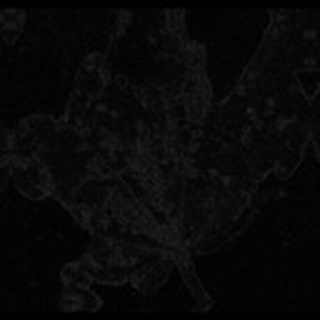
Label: cotton_bacterial_blight